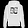
Label: Pullover